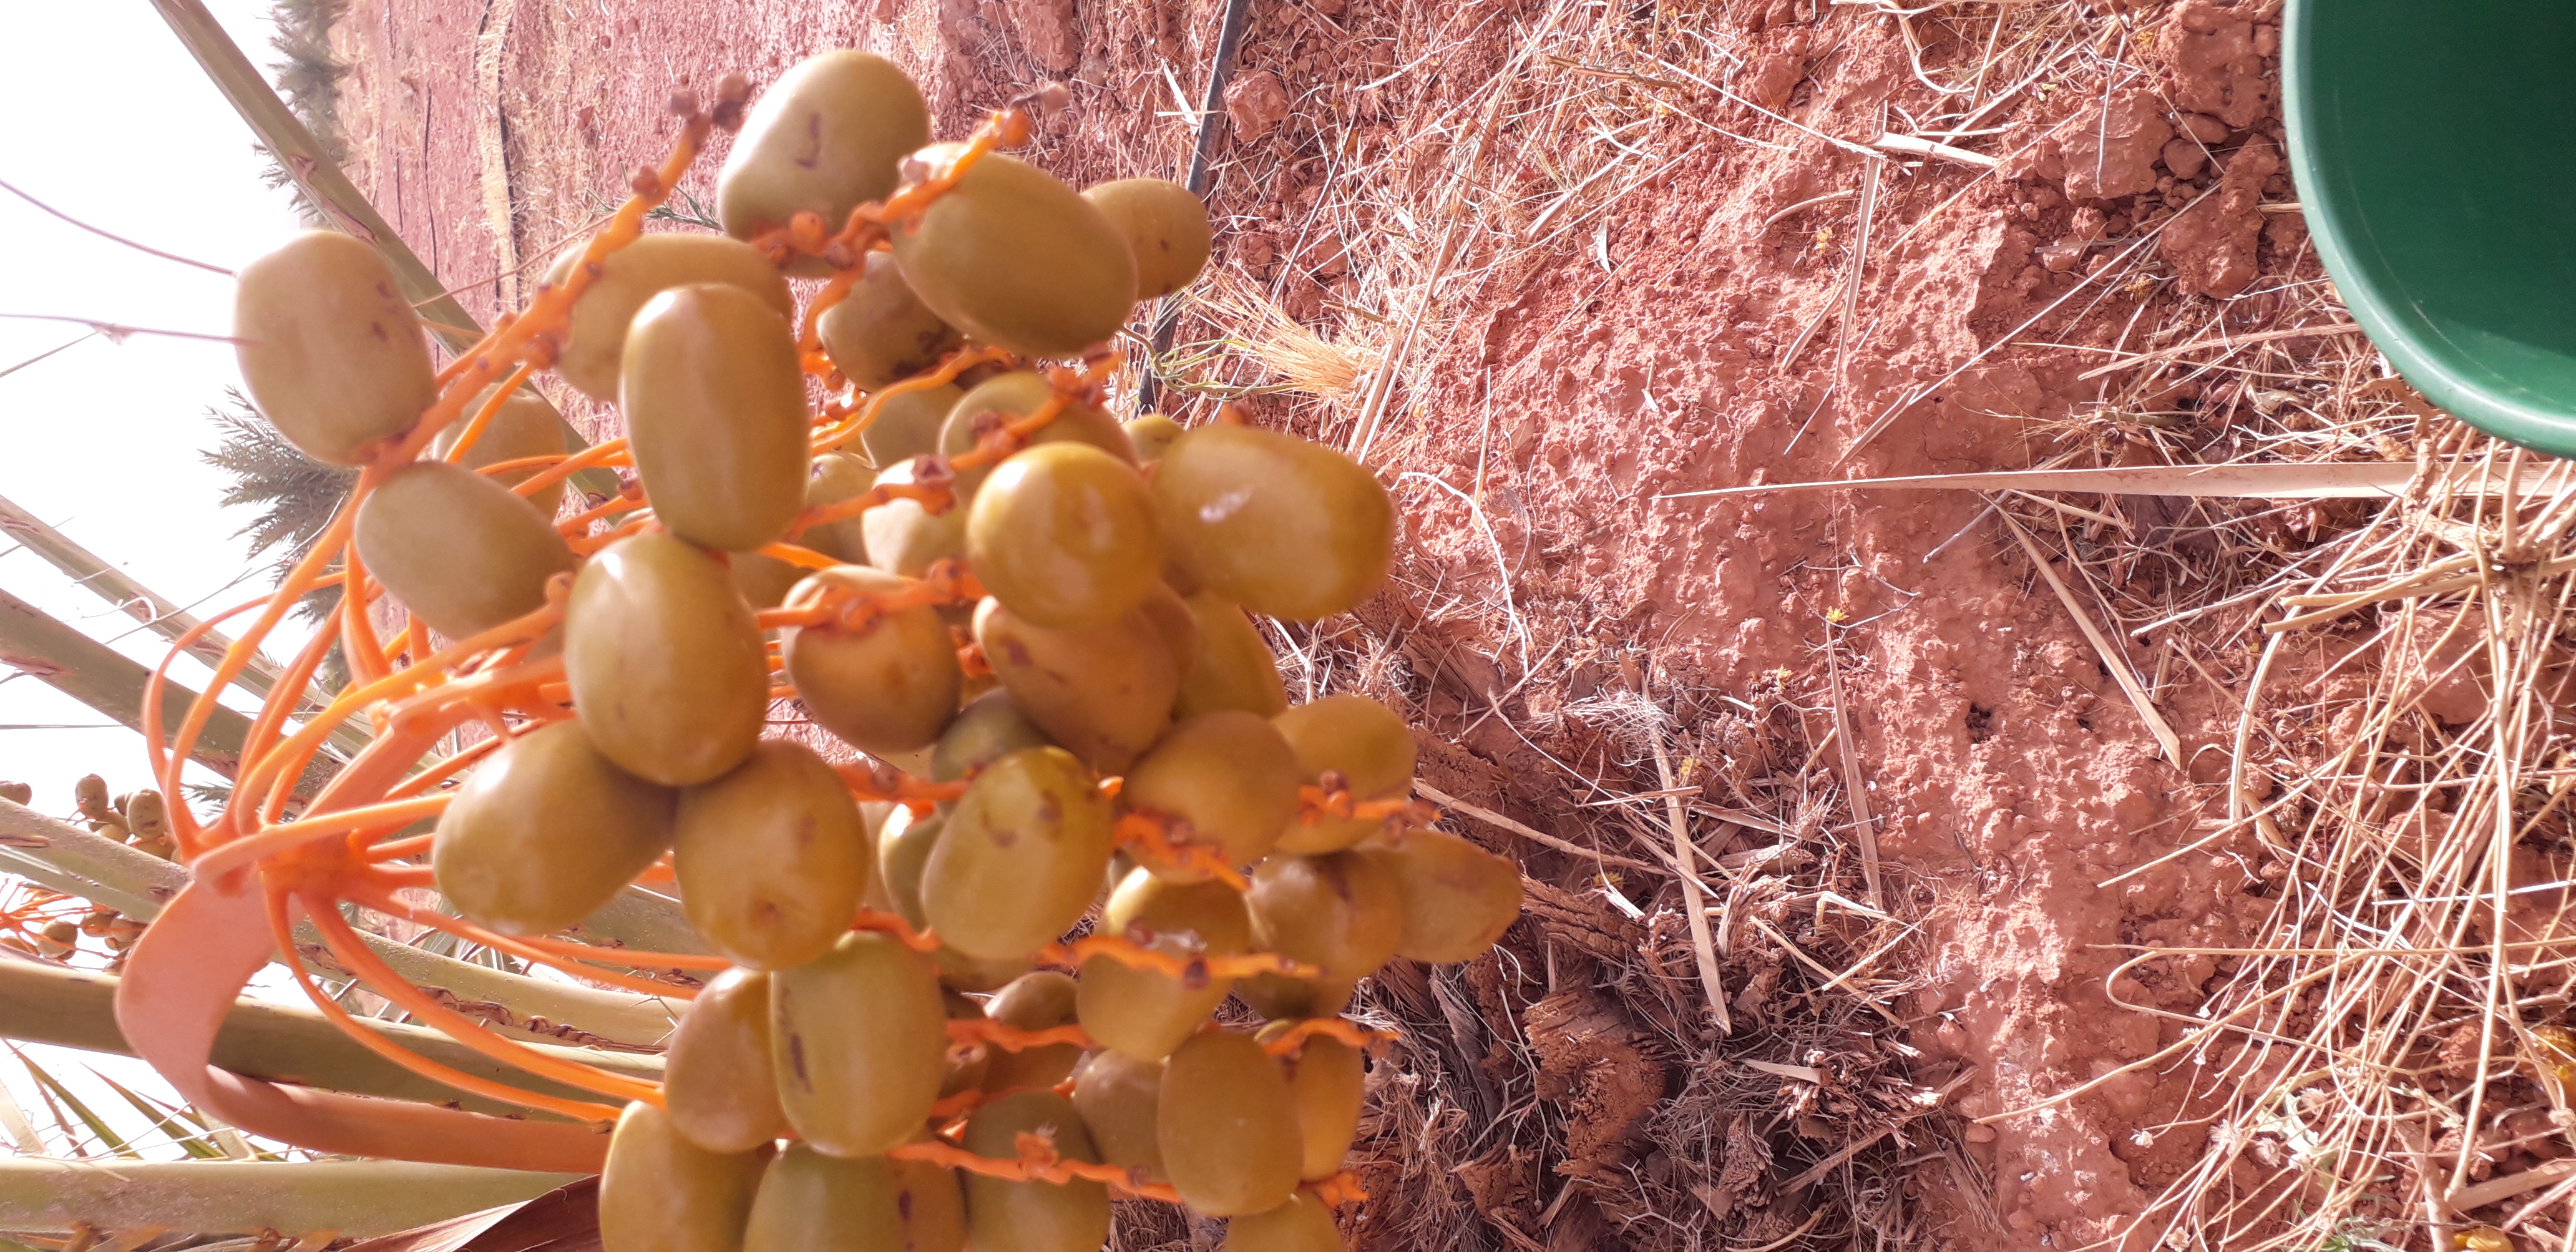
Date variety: Boufagous